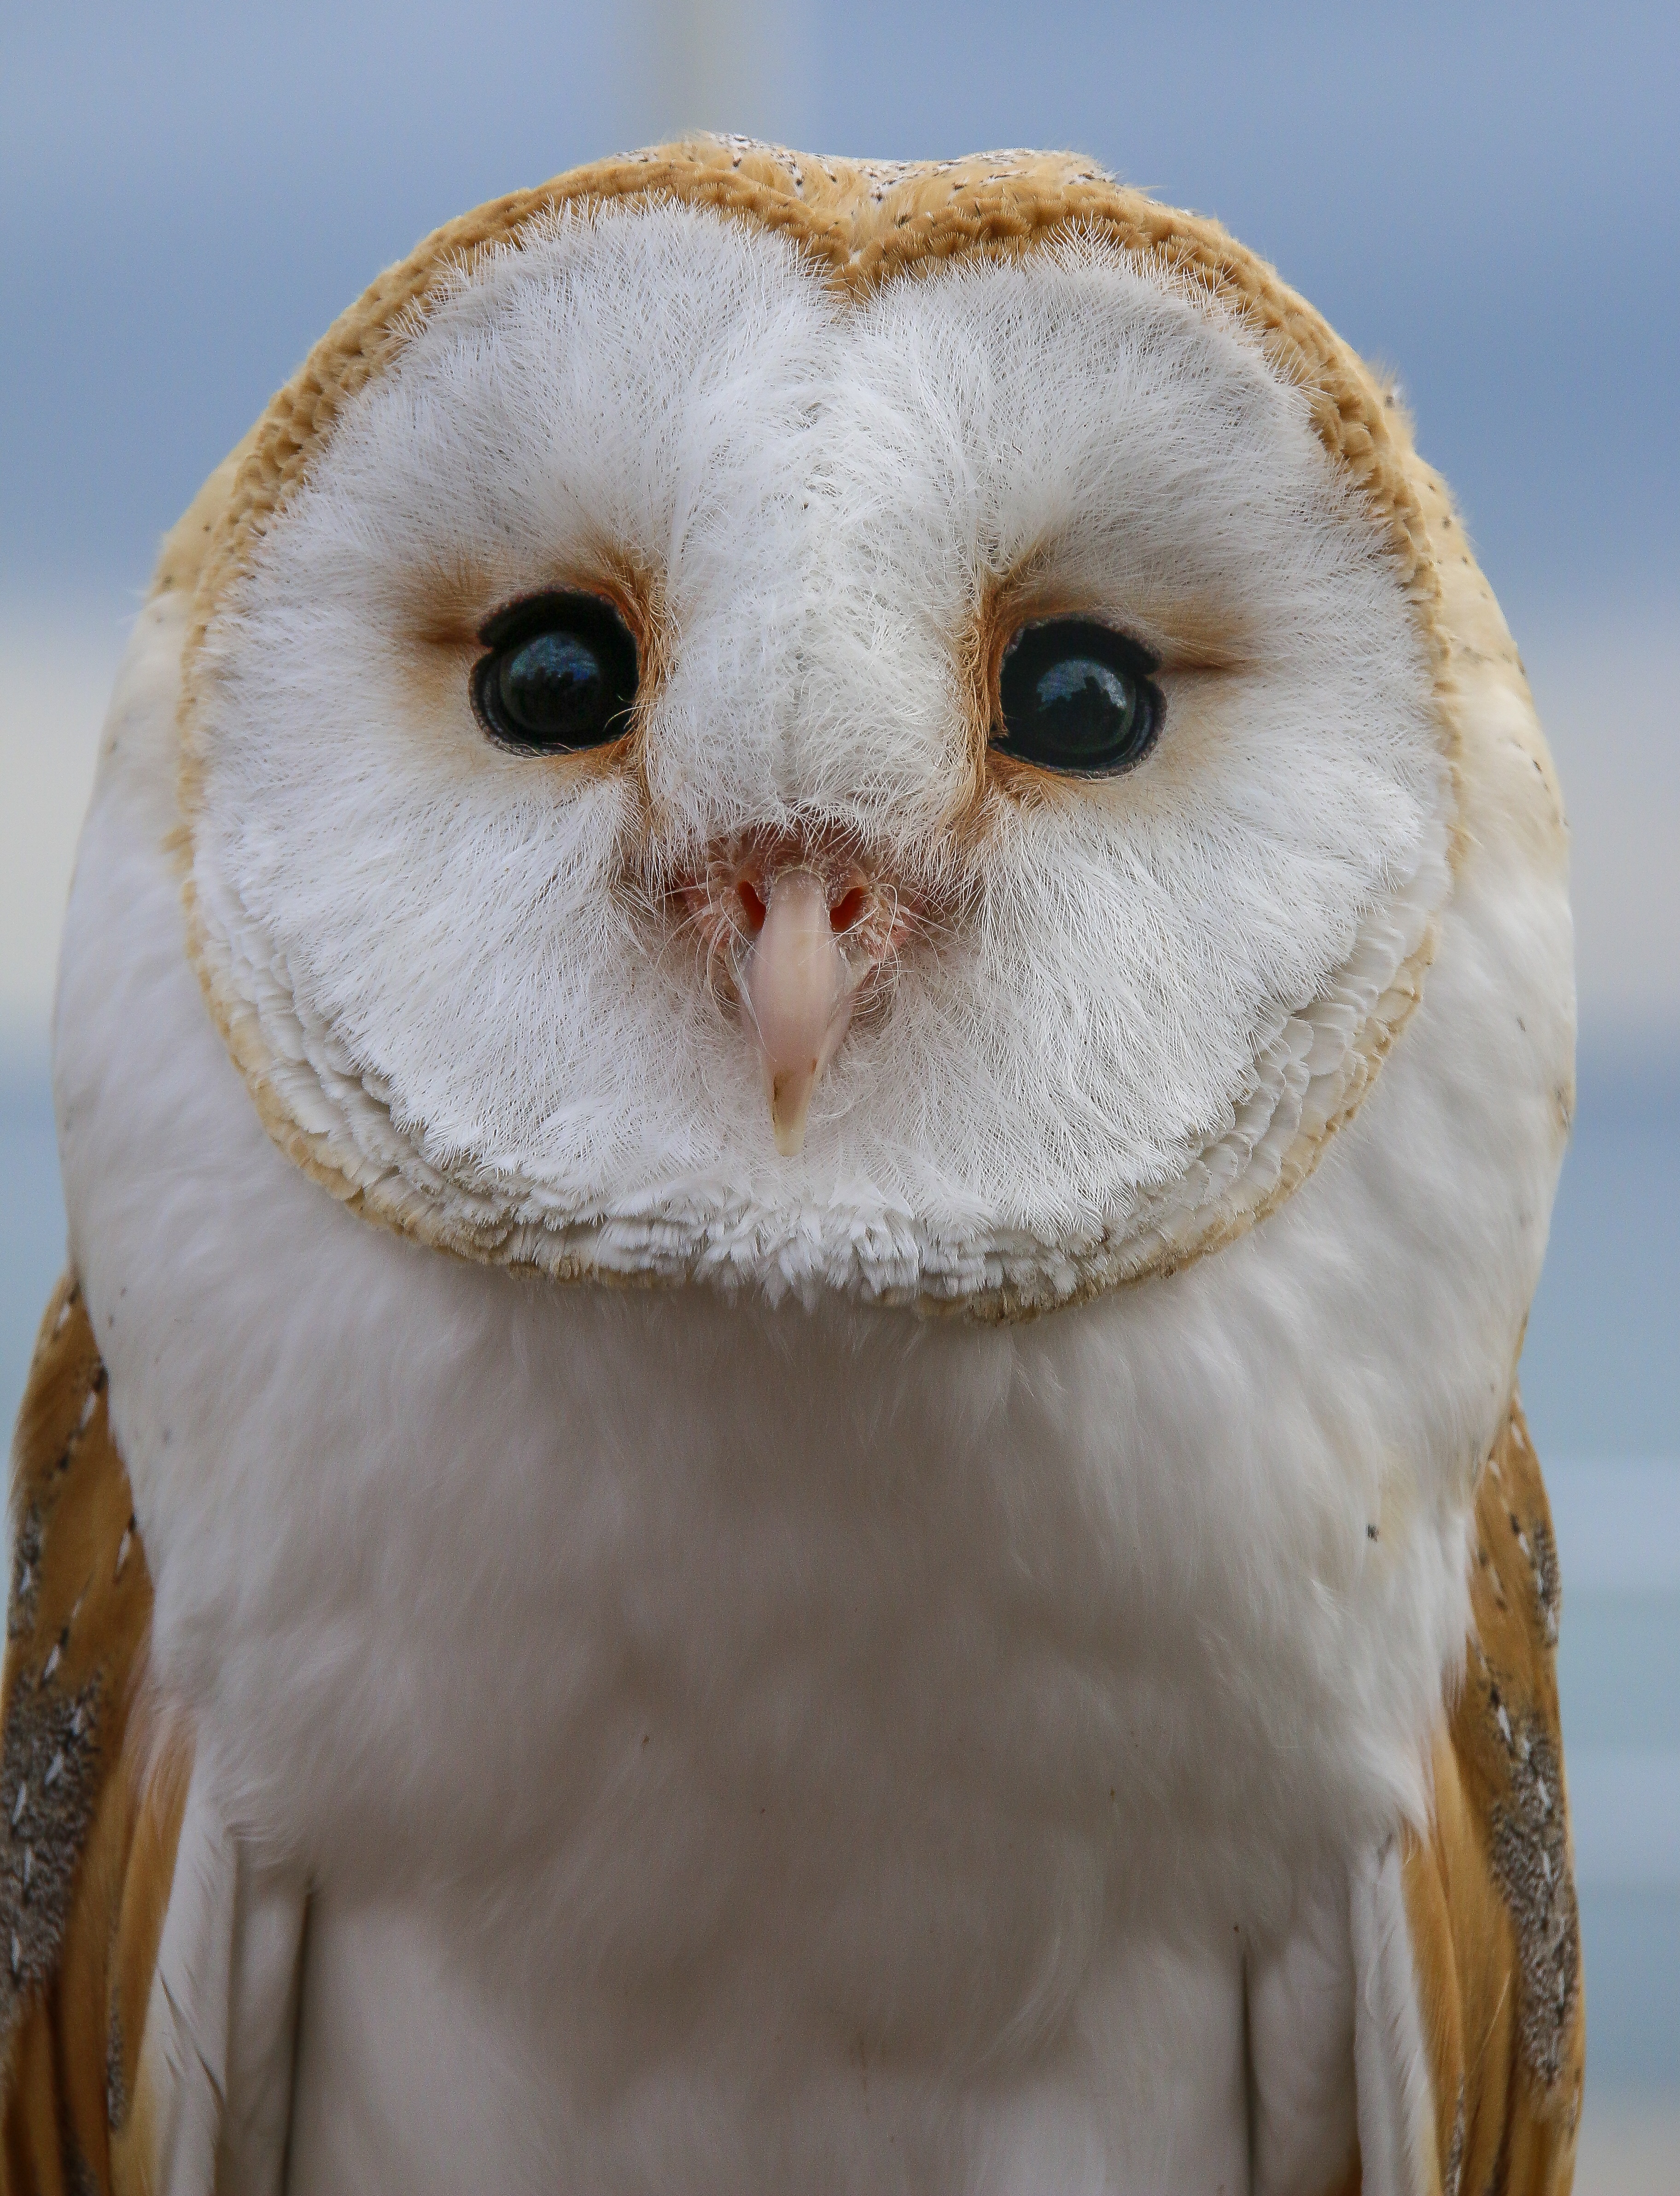
nature, bird, wing, peak, animal, wildlife, beak, owl, fauna, plumage, bird of prey, close up, feathers, animals, vertebrate, ave, alert, falconry, birds of prey